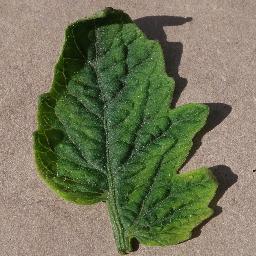
Label: Tomato___Tomato_Yellow_Leaf_Curl_Virus